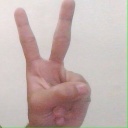
अक्षर: क